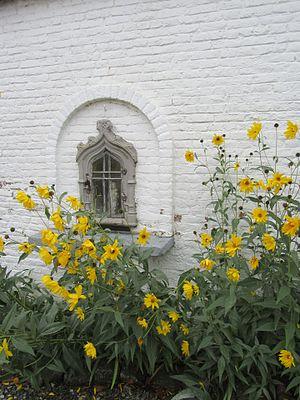
Potale dans le mur d'un hangar
Une potale est une niche contenant une statuette de la Vierge Marie ou d’un saint protecteur. Particulièrement répandu en Wallonie et en Picardie, le mot - considéré comme belgicisme - désigne un petit creux, un enfoncement, une cavité, une niche ou encore un simple trou laissé intentionnellement dans un mur, en façade, au-dessus d'un linteau de porte ou à l'angle d'un bâtiment en vue d'y abriter une statuette religieuse.
Forville est une section de la commune belge de Fernelmont, située en Région wallonne, dans la province de Namur, à 20 km au nord de Namur. C'était une commune à part entière avant la fusion des communes de 1977.